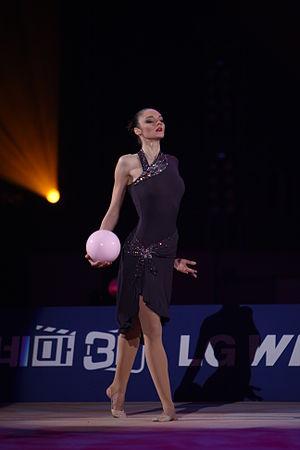
Anna Vladimirovna Bessonova est une gymnaste ukrainienne née le 29 juillet 1984 à Kiev en Ukraine.